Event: Typhoon Ruby
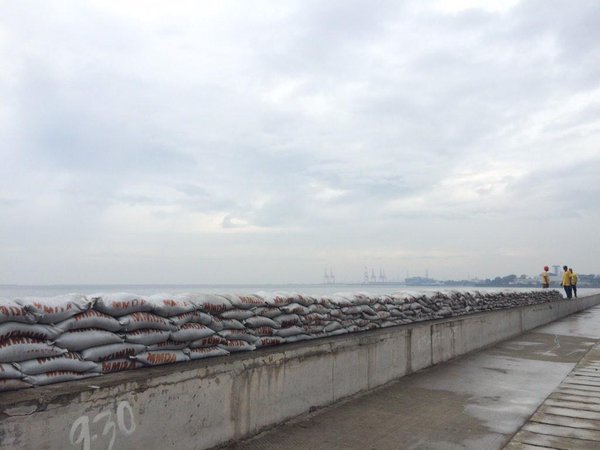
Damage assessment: no_damage